Satigny

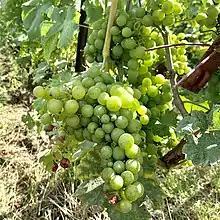
Chasselas grapes in Satigny, close to the harvesting period. This is one of the largest wine varieties grown in the town.

Rail provides the most important means of public transport of the municipality towards the rest of the canton and Geneva's city centre. Satigny is connected to the Léman Express rail network with its own station in the centre of Satigny-village. Two lines service the town: the L6 Genève-Bellegarde, and the L5 Genève-La Plaine. Services are frequent (up to 1 train every 15 minutes), and fast: it only takes 13 minutes to reach Geneva's main train station in Cornavin. In addition, the industrial area of ZIMEYSA has its own station bearing the same name, serving commuters of the industries and offices there located.